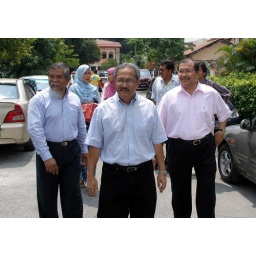
JI65 entourage, led by Zulkifli Alias (in the middle) and Dato' Wan Albakri in pink shirt at right.